Greater crested tern

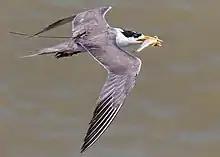
Greater crested tern with a fish in its beak

Commercial fisheries can have both positive and negative effects on the greater crested tern. Juvenile survival rates are improved where trawler discards provide extra food, and huge population increases in the southeastern Gulf of Carpentaria are thought to have been due to the development of a large prawn trawl fishery. Conversely, purse-seine fishing reduces the available food supply, and sizeable fluctuations in the numbers of great crested terns breeding in the Western Cape of South Africa are significantly related to changes in the abundance of pelagic fish, which are intensively exploited by purse-seine fishing. Terns may be killed or injured by collisions with trawl warps, trapped in trawls or discarded gear, or hooked by longline fishing, but, unlike albatrosses and petrels, there is little evidence that overall numbers are significantly affected.